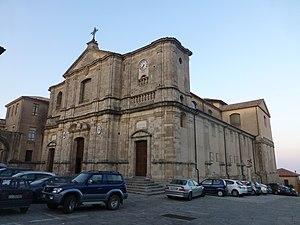
Cette liste recense les basiliques de la Calabre, Italie.
La cathédrale de Squillace est une église catholique romaine de Squillace, en Italie. Il s'agit d'une cocathédrale de l'archidiocèse de Catanzaro-Squillace.